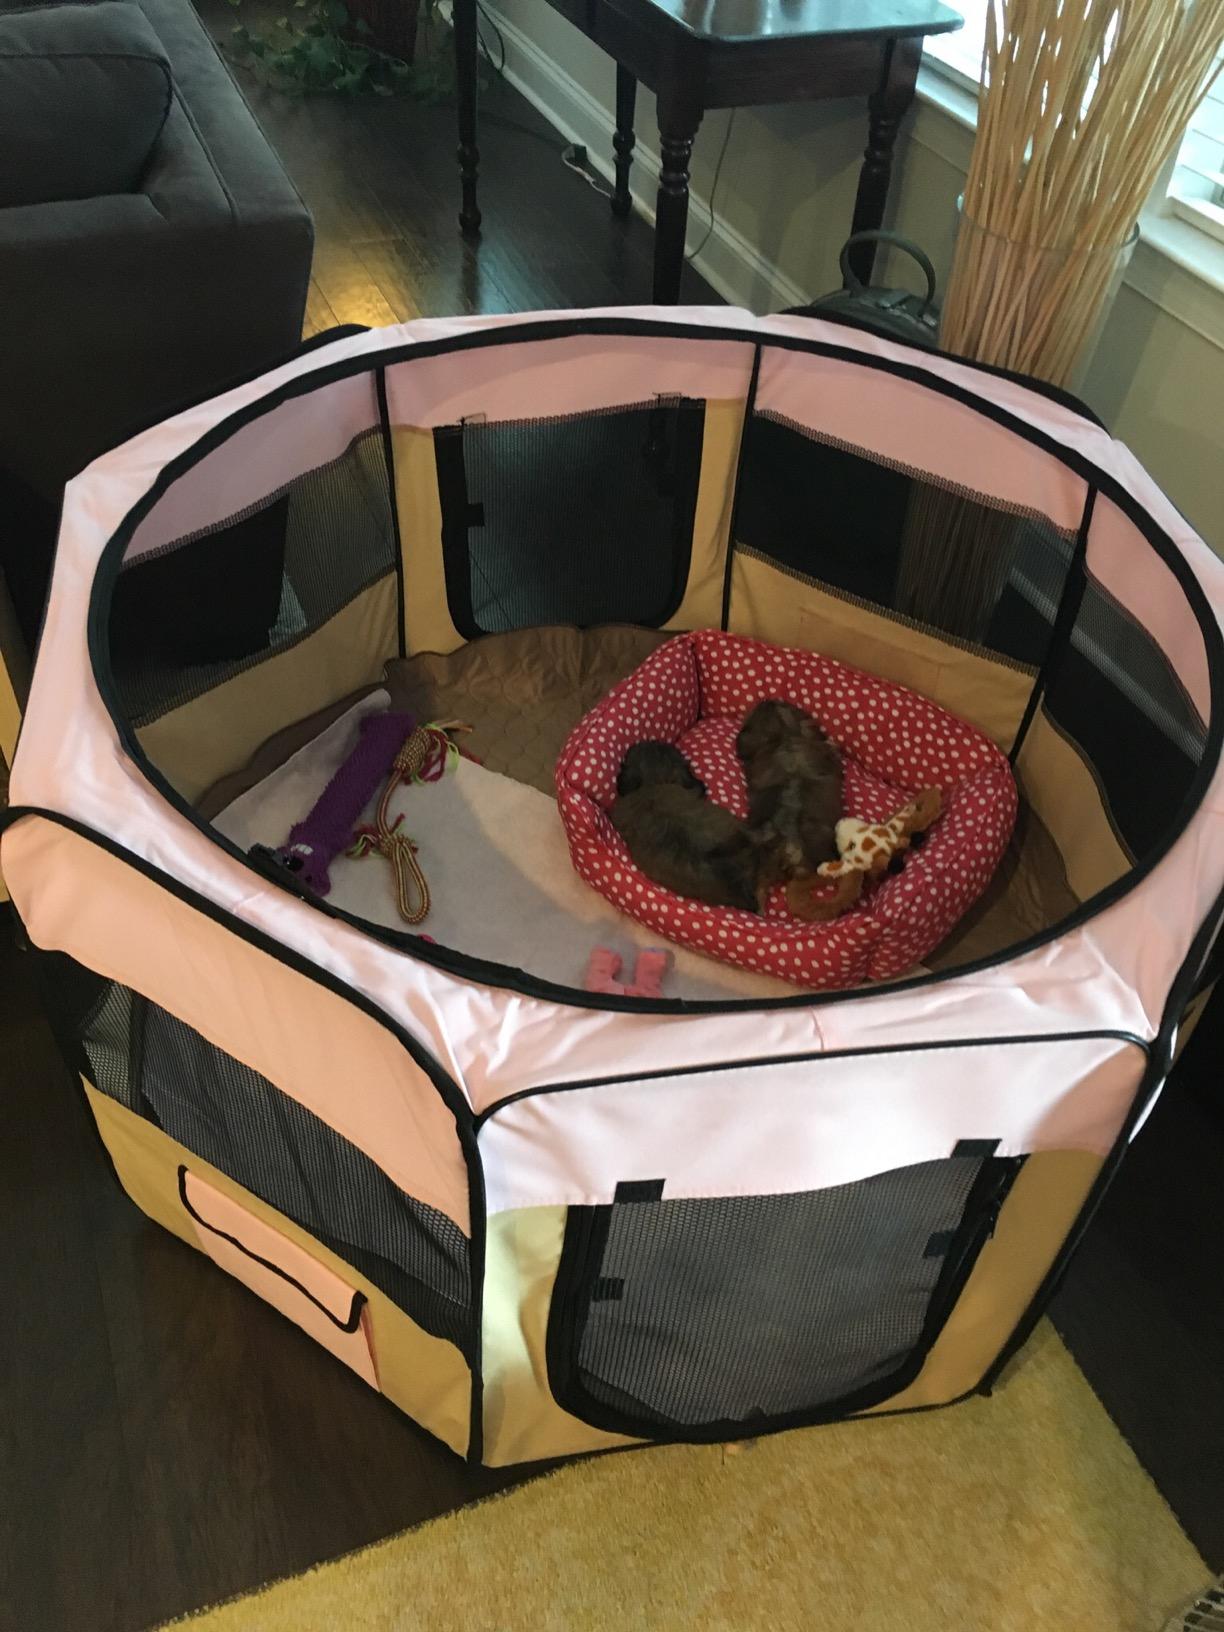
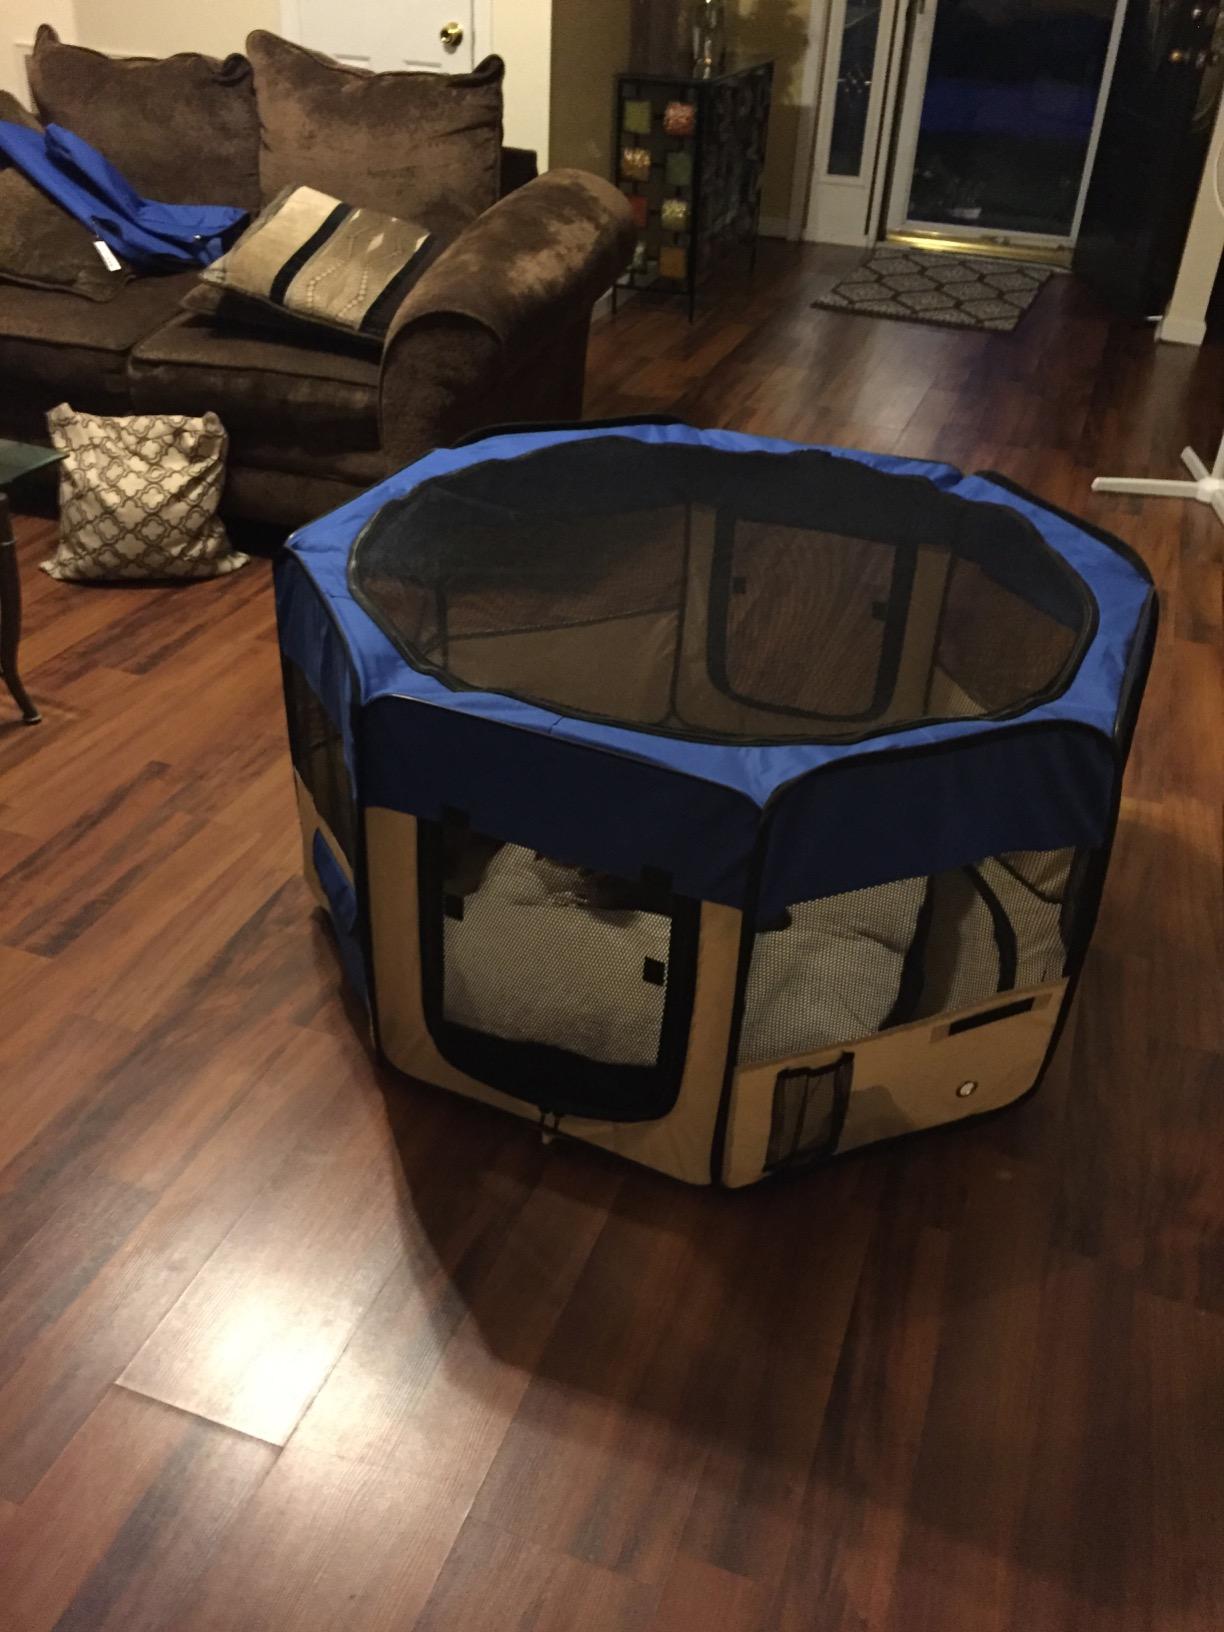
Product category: items_kennel
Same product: no